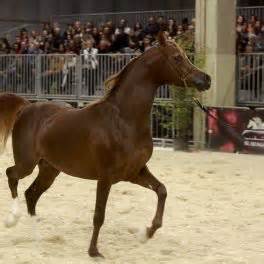
Label: cavallo